Tucker v. Texas

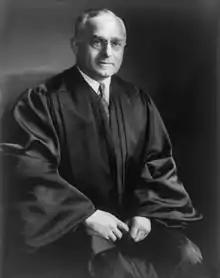
Justice Felix Frankfurter, author of concurring opinion

Justice Felix Frankfurter issued a concurring opinion. Frankfurter noted that since the town was owned by the government rather than a private company, the government was held a higher requirement not to infringe on basic freedoms than a company. He also noted that this did not involve an act of Congress.